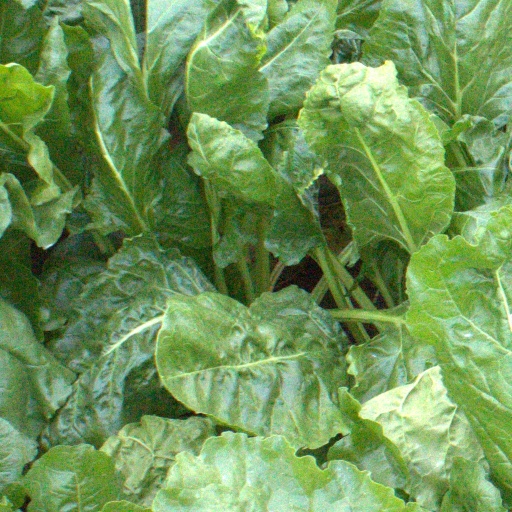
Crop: sugar beet